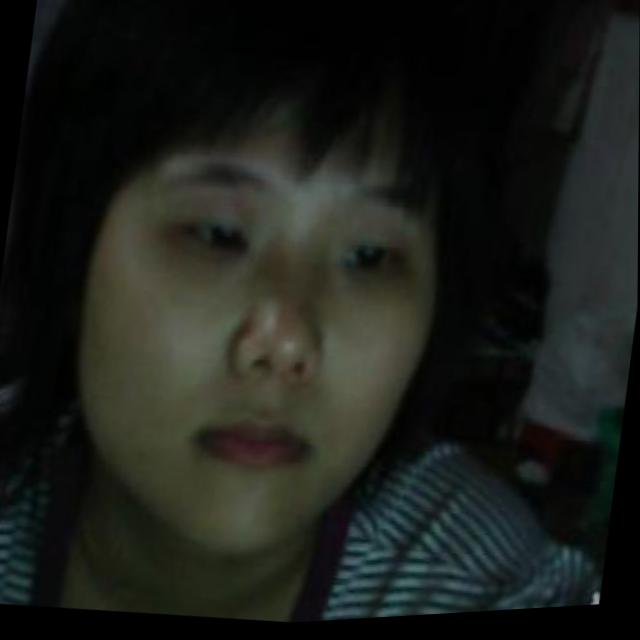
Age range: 21-44